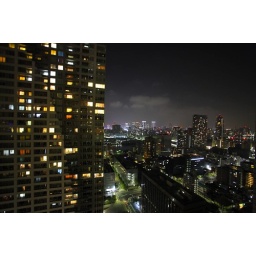
The view from my apartment balcony looking out over Sukiji fish market and Ginza